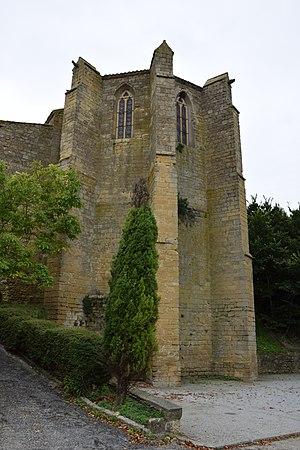
Église Saint-Jean-Baptiste de Mireval-Lauragais This building is indexed in the Base Mérimée, a database of architectural heritage maintained by the French Ministry of Culture,
Mireval-Lauragais est une commune française située dans le département de l'Aude, en région Occitanie.